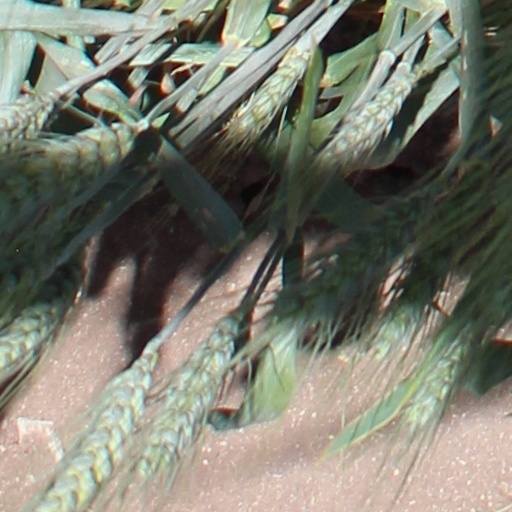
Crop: wheat